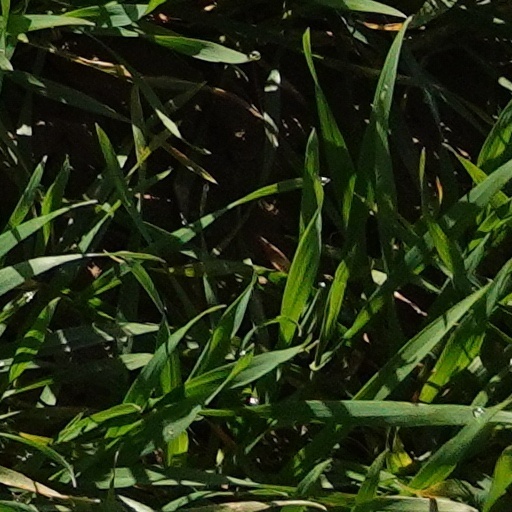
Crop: wheat